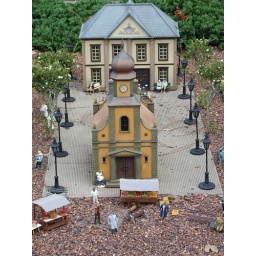
There is an absolutely wonderful miniature train and village scene just outside the building in the German pavillion.